Apoyeque

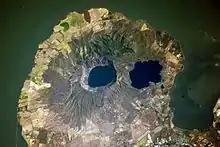
The Chiltepe Peninsula and the Apoyeque caldera, view from the ISS.

Apoyeque is a volcanic complex that formed and occupies the Chiltepe Peninsula. It is part of the Chiltepe pyroclastic shield volcano, one of three ignimbrite shields on the Nicaraguan volcanic front.